A Pleasant Journey

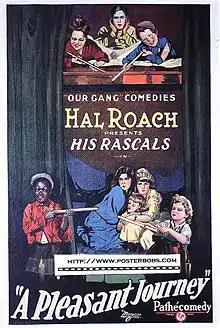

A Pleasant Journey is a 1923 silent short comedy film and the tenth "Our Gang" short subject comedy to be released. The "Our Gang" series (later known as "The Little Rascals") was created by Hal Roach in 1922, and continued production until 1944.